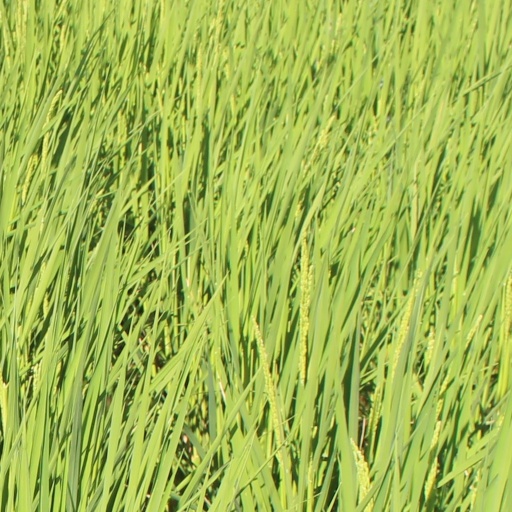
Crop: rice